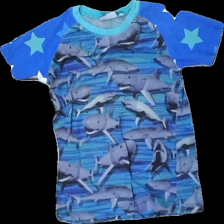
View: front
Type: Top
Category: Children
Brand: Not in the list
Brand text on label: Molo
Colors: Blue, Grey
Material: 100% Cotton
Pattern: Other
Cut: C-collar
Size: 122
Season: All
Damage location: top center
Price range: <50
Recommended usage: Recycle